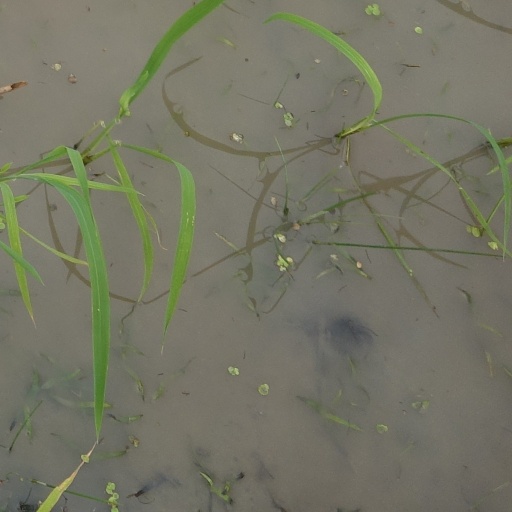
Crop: rice